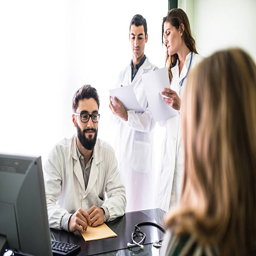
teamwork of doctors in the office for a meeting